Ōya stone

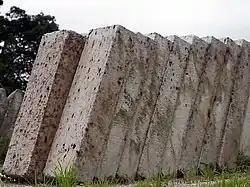
Cut slabs of Ōya stone

Ōya stone can only be found in an area 4 kilometers to the east and west by 6 kilometers to the north and south around the town of Ōya, near Utsunomiya, but there are reserves of around 600 million tons.